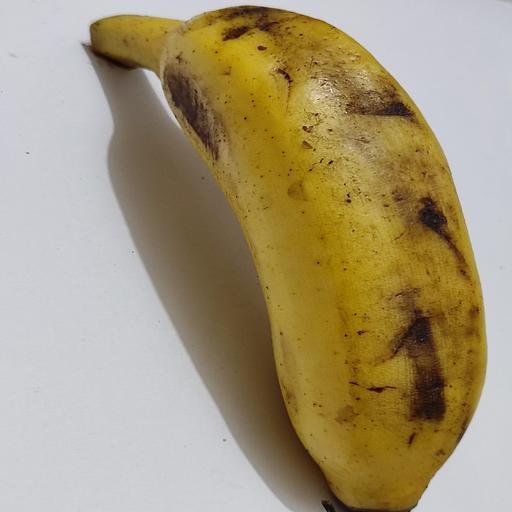
Crop type: Banana